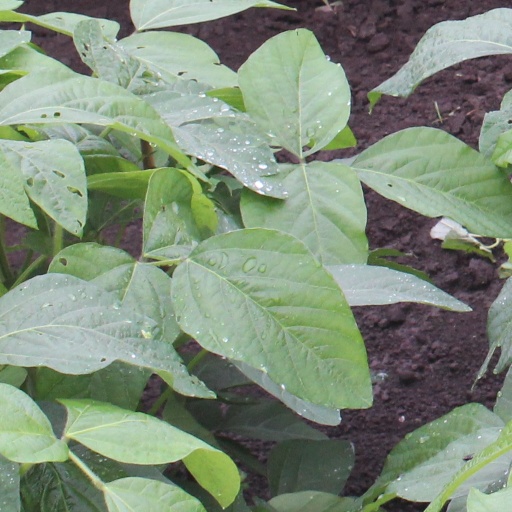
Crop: soybean